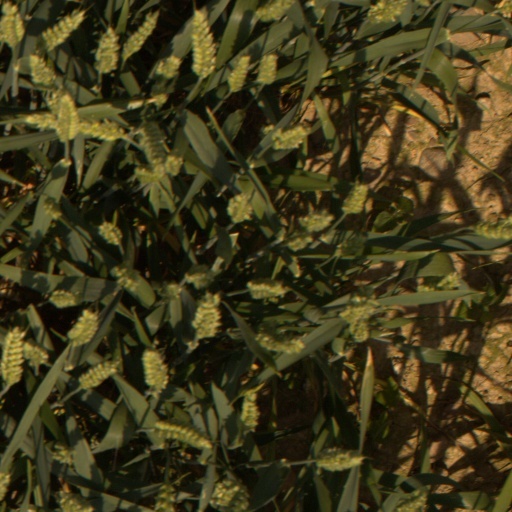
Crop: wheat